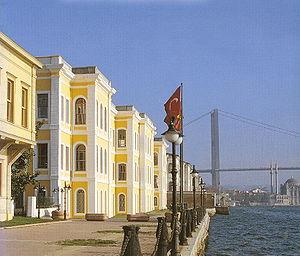
Istanbul ou Istamboul [istɑ̃bul], appelé officiellement ainsi à partir de 1930 et auparavant Constantinople, est la plus grande ville et métropole de Turquie et la préfecture de la province homonyme, dont elle représente environ 50 % de la superficie mais plus de 97 % de la population. Quatre zones historiques de la ville sont inscrites sur la liste du patrimoine mondial de l'Unesco depuis 1985. Istanbul est le principal centre économique de la Turquie mais aussi la capitale culturelle du pays.
La Turquie, en forme longue la république de Turquie, en turc : Türkiye et Türkiye Cumhuriyeti, est un pays transcontinental situé aux confins de l'Asie et de l'Europe. Elle a des frontières avec la Grèce et la Bulgarie à l'ouest-nord-ouest, la Géorgie et l'Arménie à l'est-nord-est, l'Azerbaïdjan et l'Iran à l'est, l'Irak et la Syrie à l'est-sud-est. Il s'agit d'une république à régime présidentiel dont la langue officielle est le turc. Sa capitale officielle est Ankara depuis le 13 octobre 1923. La Turquie est bordée au nord par la mer Noire, à l'ouest par la mer Égée et au sud-ouest par la partie orientale de la mer Méditerranée : le bassin Levantin. La Thrace orientale et l'Anatolie sont séparées par la mer de Marmara.
Les palais Feriye sont un ensemble de bâtiments situés sur la rive européenne du Bosphore entre les quartiers de Kabataş et d'Ortaköy, dans le district de Beşiktaş à Istanbul. Ils abritent le lycée de Kabataş depuis 1928 et l'université Galatasaray depuis 1992.